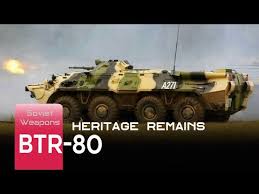
Label: BTR-60